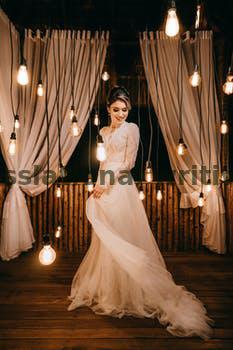
Label: Watermark